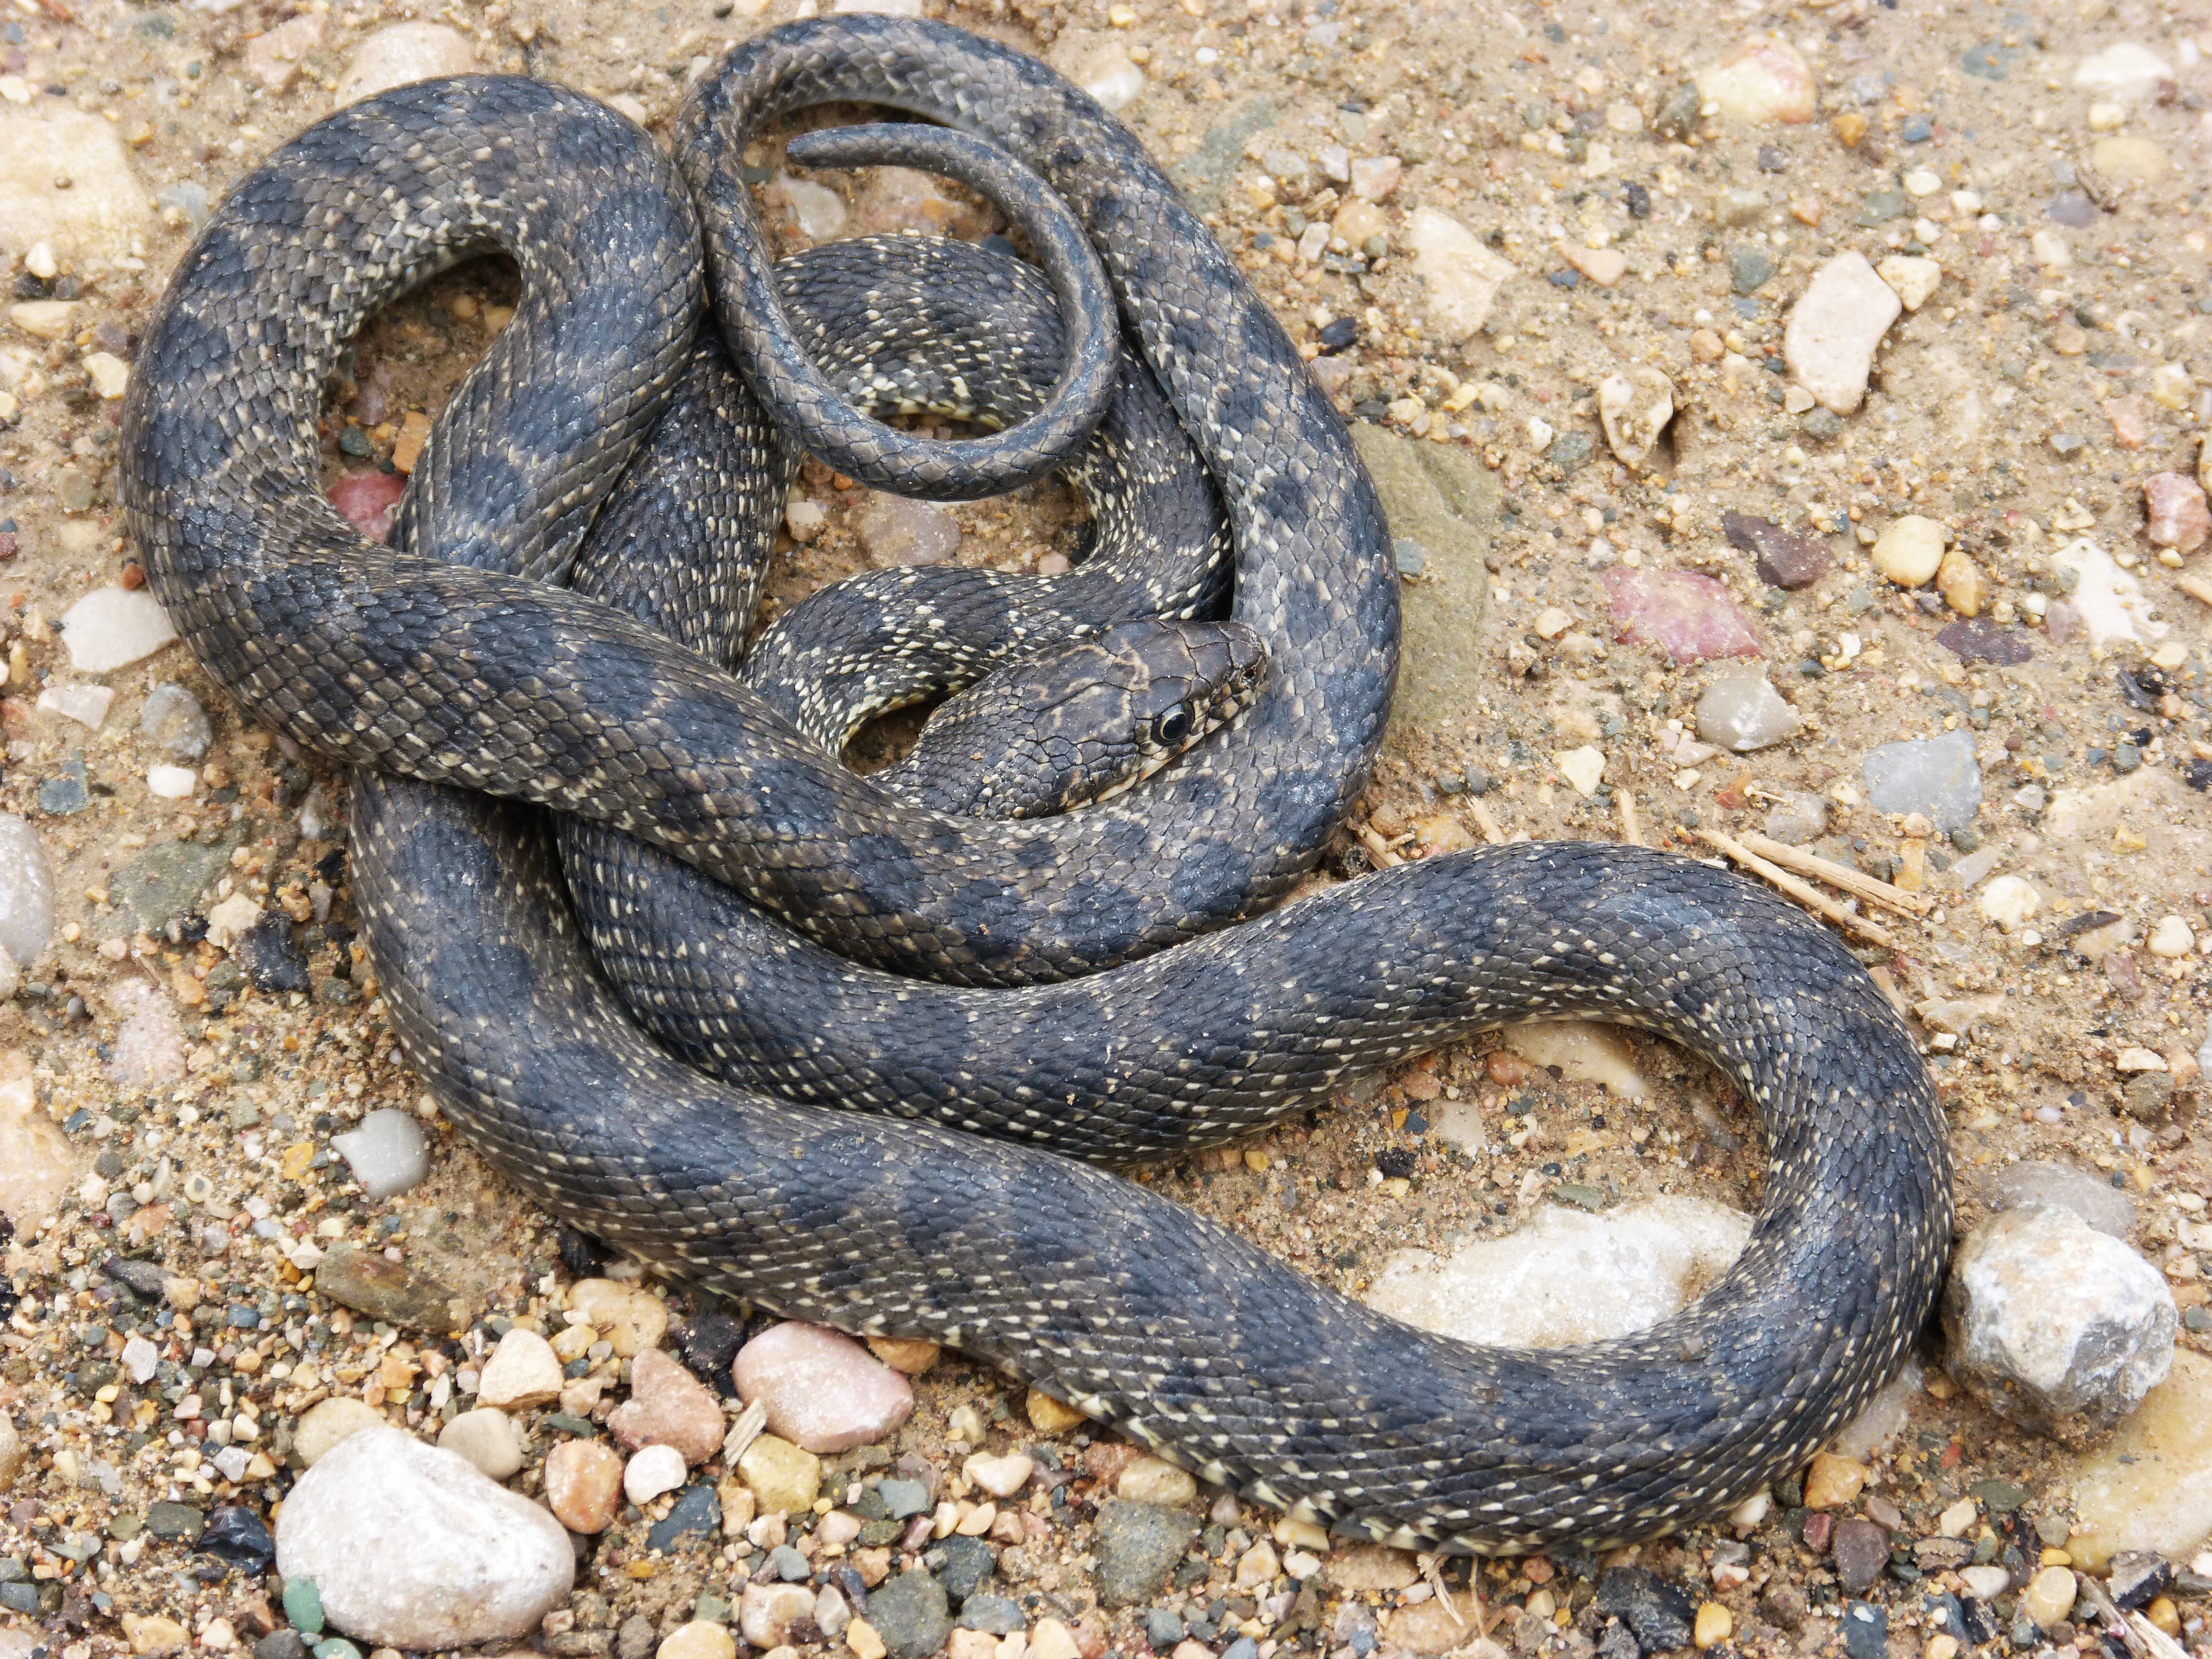
reptile, fauna, snake, rattlesnake, vertebrate, threat, serpent, screwed, legua bifida, culebra de herradura, hemorrhois hippocrepis, viper, grass snake, garter snake, colubridae, sidewinder, boa constrictor, scaled reptile, boas, hognose snake, kingsnake, anguidae